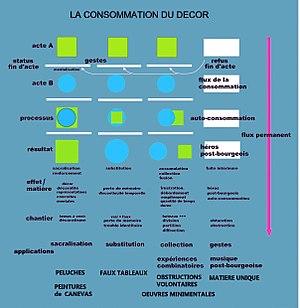
Schéma descriptif du décoratisme
Olivier Urman est un artiste français, né à Paris en 1964.